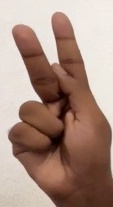
ASL sign: K